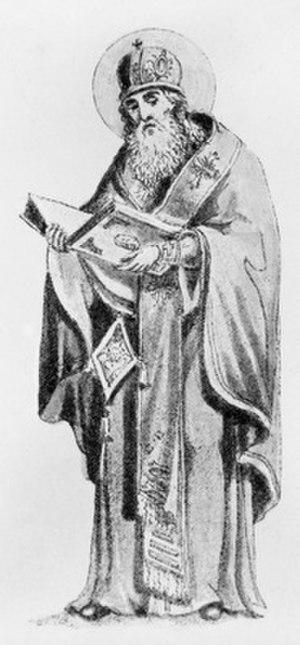
Gennade, né vers 1410 à Moscou, mort le 5 décembre 1505, fut archevêque de Novgorod 1484 à 1504. Il est considéré comme saint dans l'Église orthodoxe russe et fêté localement le 5 décembre.